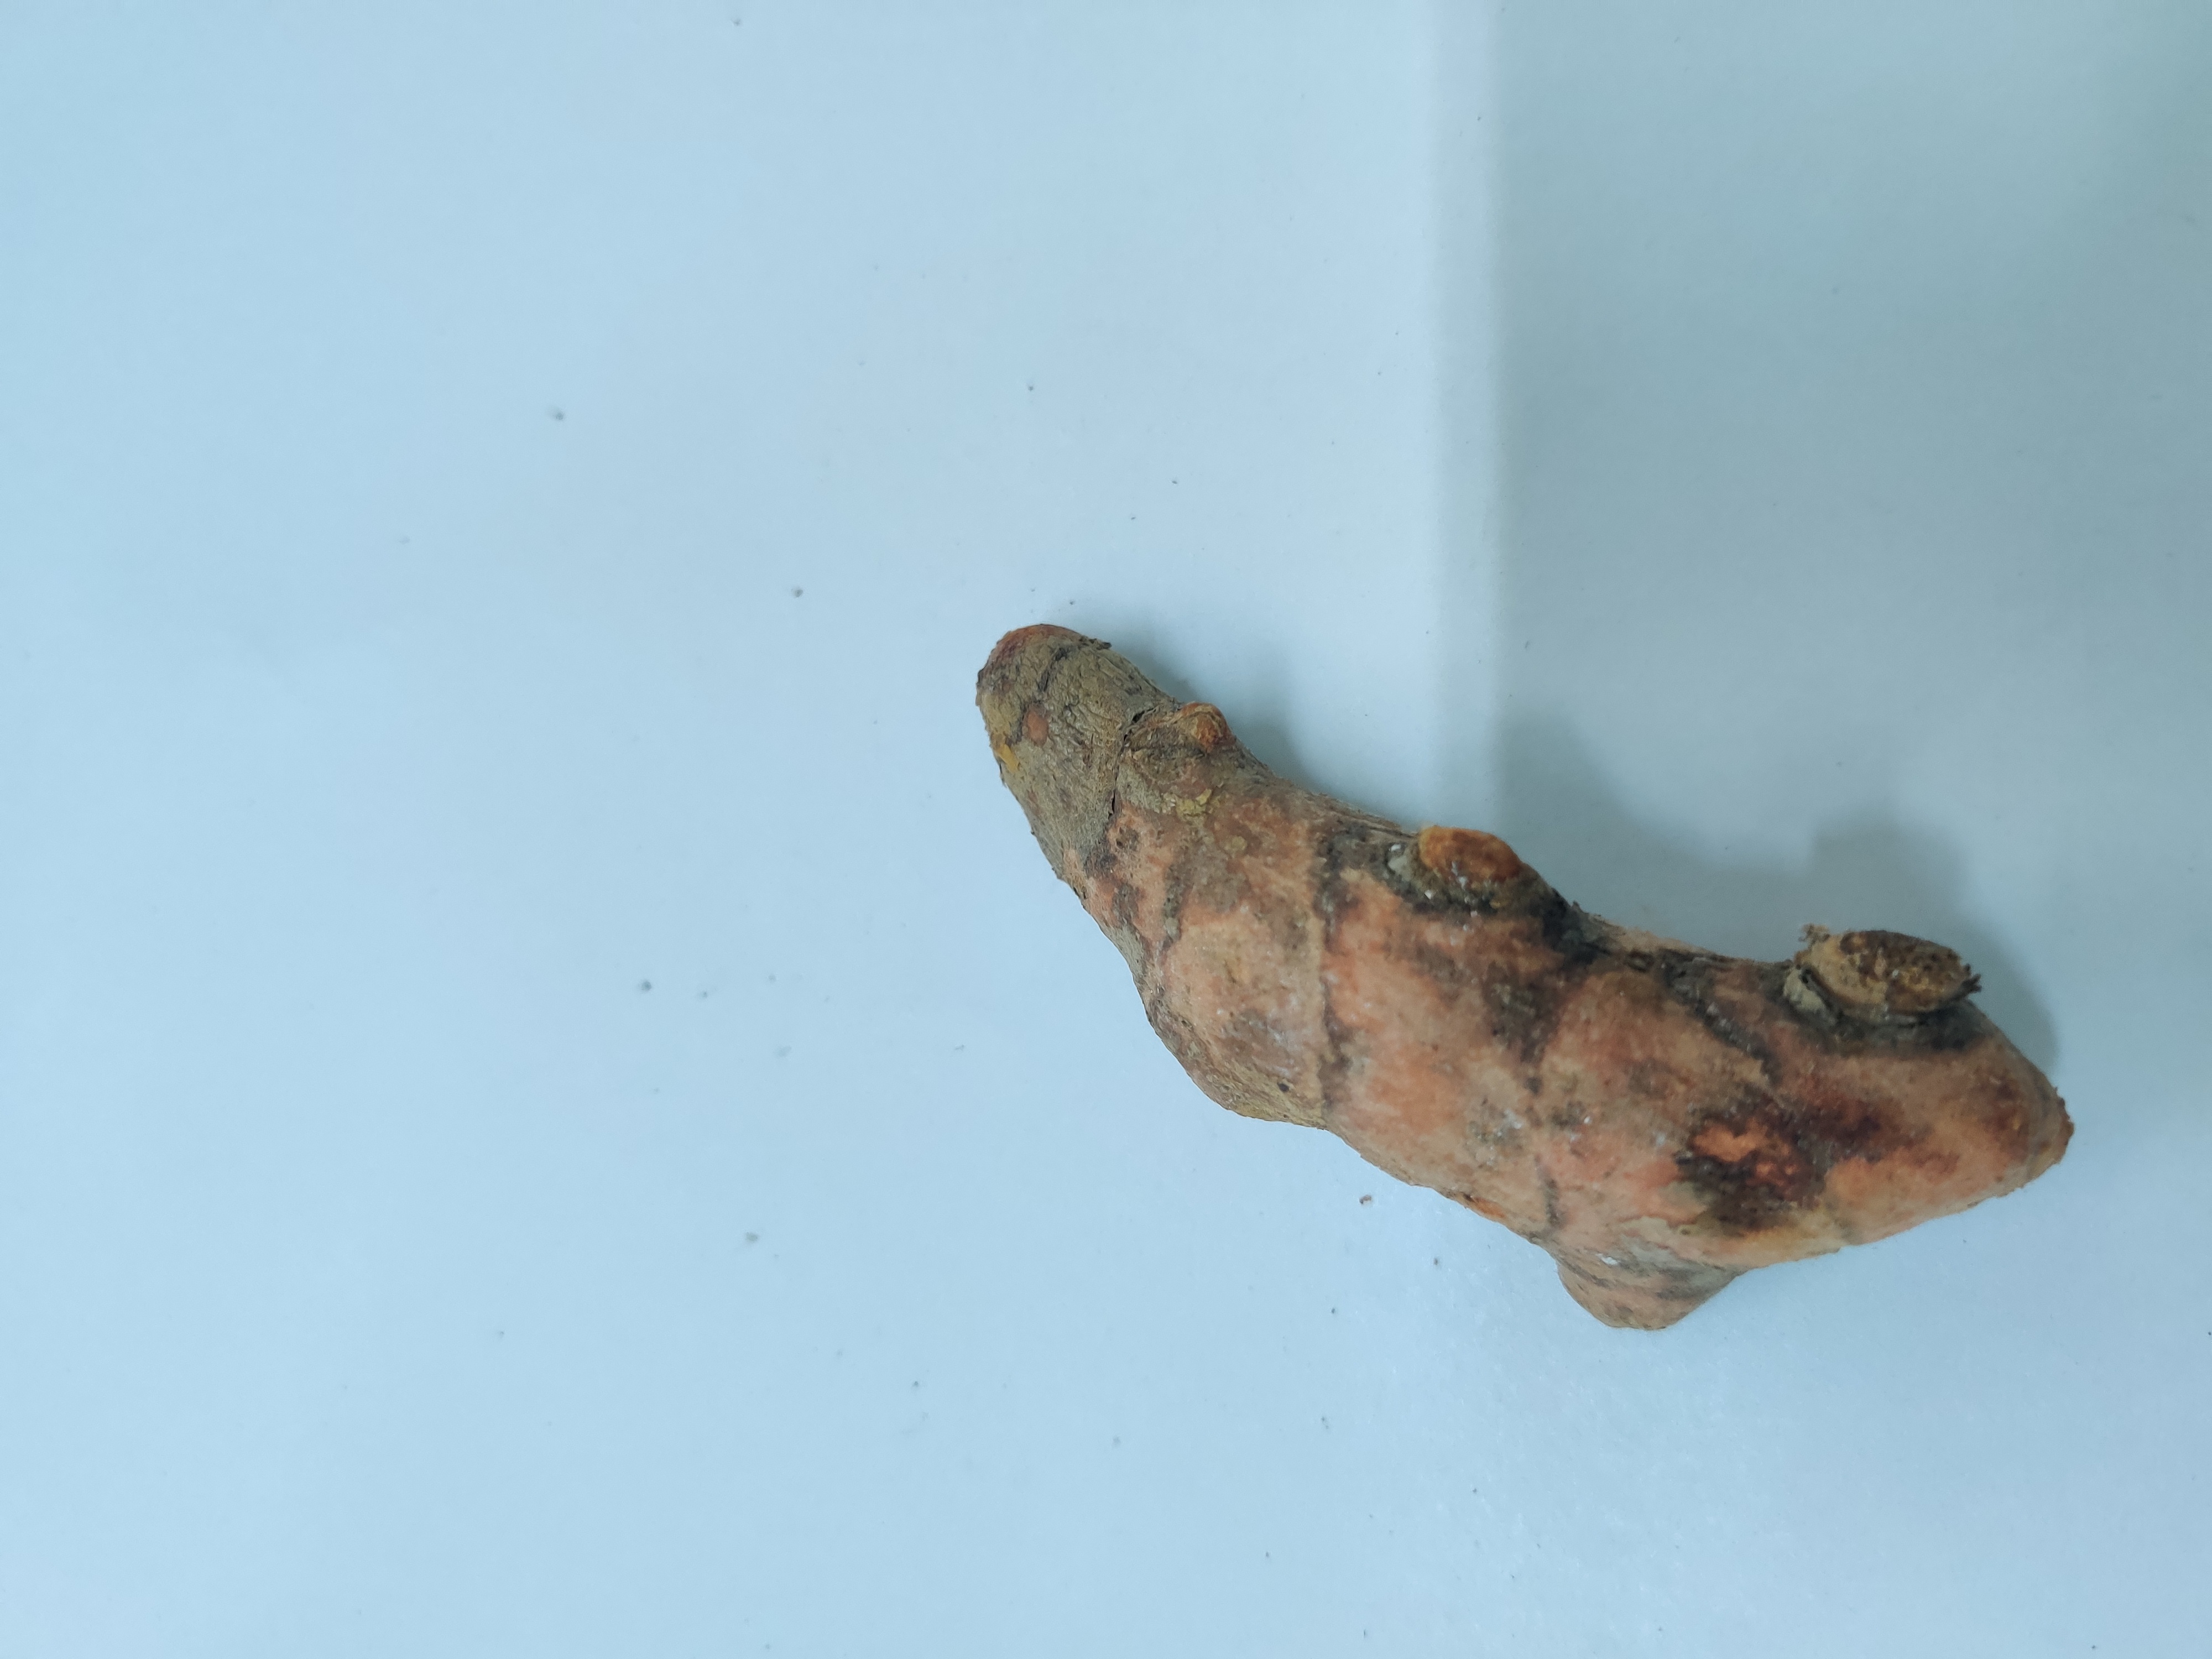
Crop: Turmeric
Condition: Severely Damaged